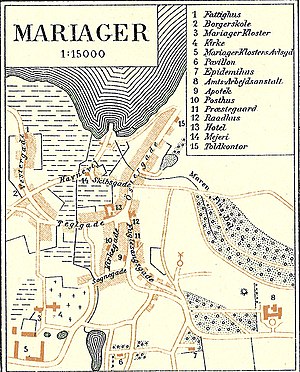
Mariager / Historie / Den tidlige industrialisering
Mariager omkring 1900.
Kort over Mariager i Randers Amt omkring 1900
"Mariager er en mindre by og købstad med 2.537 indbyggere, beliggende på den sydlige side af Mariager Fjord i Kronjylland. Navnet betyder ""Marias Ager"". Byen voksede op omkring dette Mariager Kloster i begyndelsen af 1400-tallet og fik købstadsrettigheder i 1592. Den dag i dag præges Mariager af et gammelt bymiljø med brostensbelagte gader og mange bindingsværkshuse, som tiltrækker turister fra nær og fjern. Mariager ligger i Mariagerfjord Kommune og hører til Region Nordjylland.